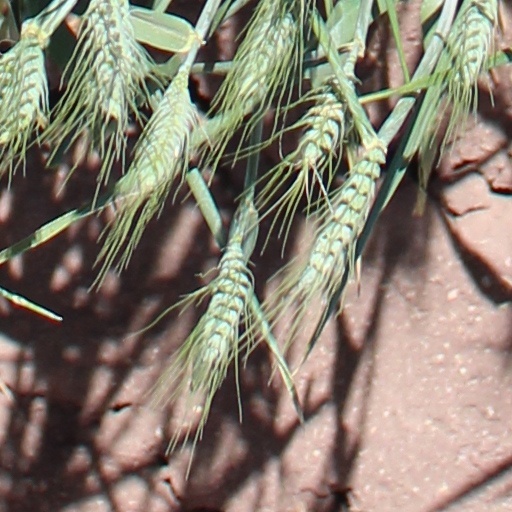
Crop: wheat